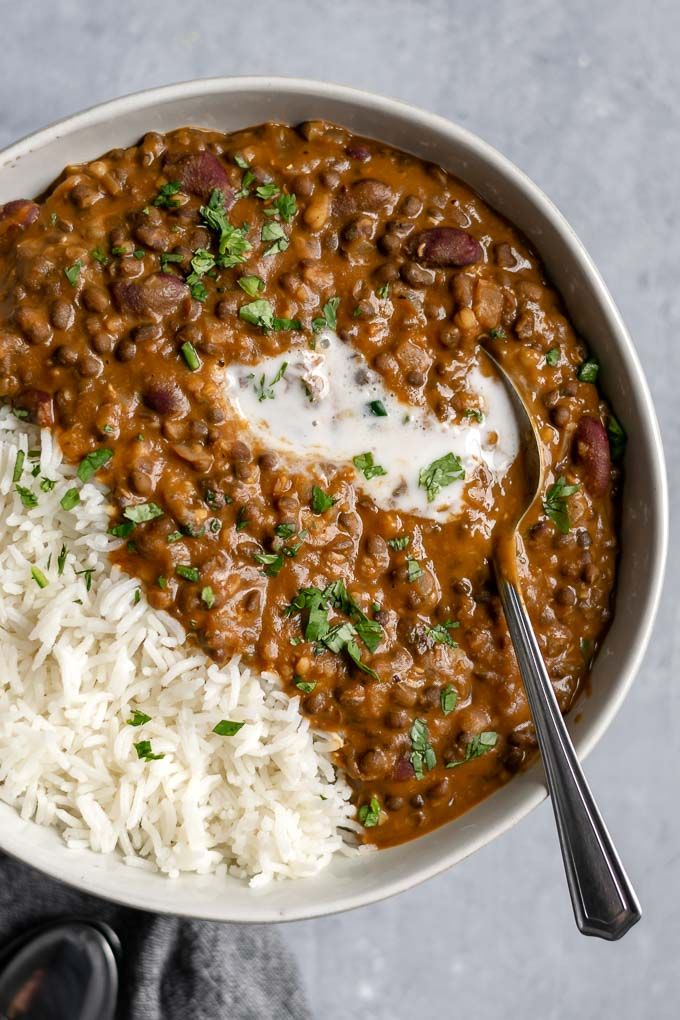
Dish: dal_makhani